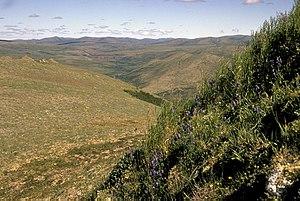
La toundra des basses-terres de Béringie ou toundra des basses-terres béringiennes est une écorégion terrestre nord-américaine du type toundra du World Wildlife Fund